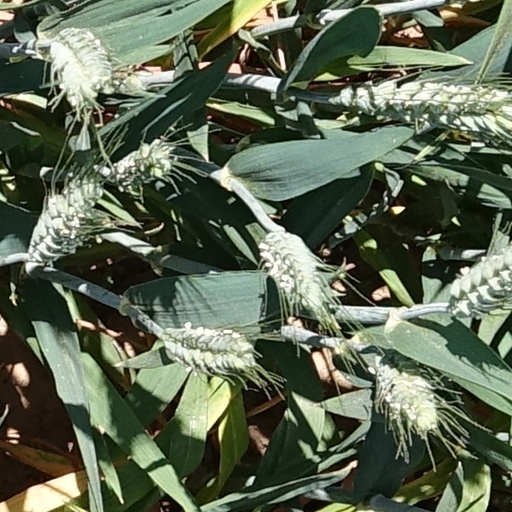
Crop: wheat